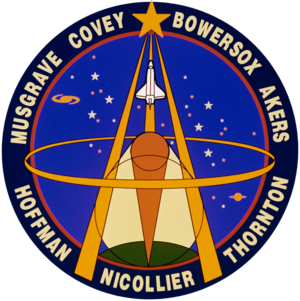
STS-58 est la quinzième mission de la navette spatiale Columbia.
STS-60 est la dix-huitième mission de la navette spatiale Discovery.